Modern Greek literature

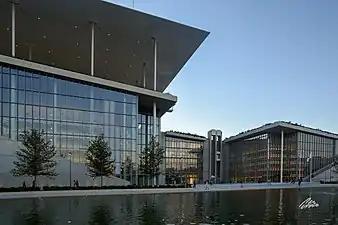
The headquarters of National Library of Greece

Modern Greek literature is literature written in Modern Greek, starting in the late Byzantine era in the 11th century AD. It includes work not only from within the borders of the modern Greek state, but also from other areas where Greek was widely spoken, including Istanbul, Asia Minor, and Alexandria.